Answer in natural language. Which object is closer to brown burgundy leather sofa, black color shelving unit or white rectangular dining table? Choose between the following options: black color shelving unit or white rectangular dining table
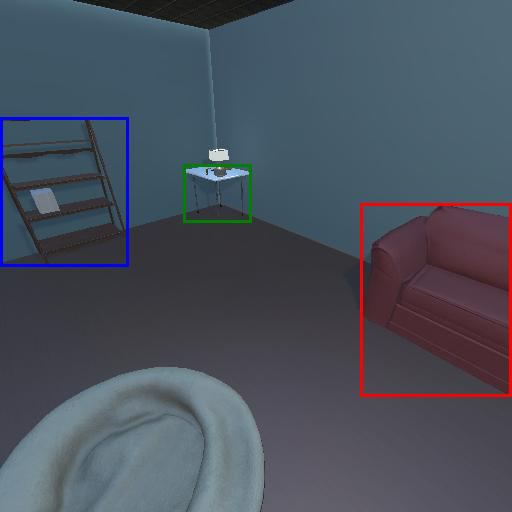
<answer>white rectangular dining table</answer>